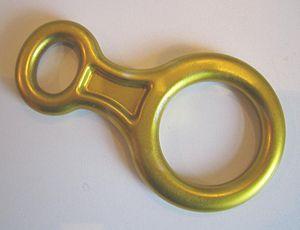
Le matériel d'escalade comprend l'ensemble des équipements utilisés durant l'escalade. Il existe une grande variété de matériels qui permettent la progression du grimpeur ainsi que sa protection. La plupart des équipements usuels d'escalade sont brièvement décrits dans cet article. Les articles sur les protections d'escalade et les systèmes d'assurage décrivent les équipements communément utilisés pour protéger le grimpeur des conséquences d'une chute. De nombreux équipements d'escalade sont communs avec les équipements utilisés en alpinisme comme les cordes, les pitons ou encore les mousquetons.